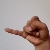
The image shows a hand gesture representing the letter 'J' in Indian Sign Language.